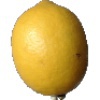
Label: Lemon 1